Dark Cloud (actor)

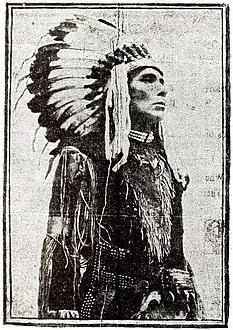
Dark Cloud, pre-1918, wearing the regalia of Plains Indians.

Elijah Tahamont, (September 20, 1855 – September 17, 1918), also known by the stage name Dark Cloud, was a First Nations silent film actor. He was a chief of the Abenaki, a First Nations band government belonging to the Eastern Algonquian peoples of northeastern North America.